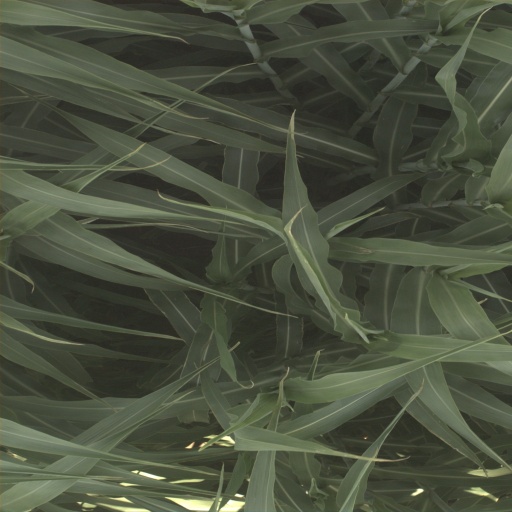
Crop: sorghum